Nagham Nawzat

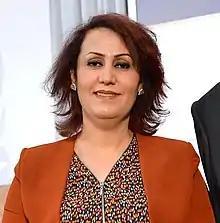

Nagham Nawzat Hasan (Arabic: نغم نوزات حسن, born 1978) is an Iraqi Yazidi Doctor who was given an International Women of Courage Award in 2016.